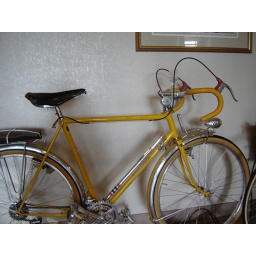
700C Wheeled French bike when 700c was first introducede to the market in late 1940s.